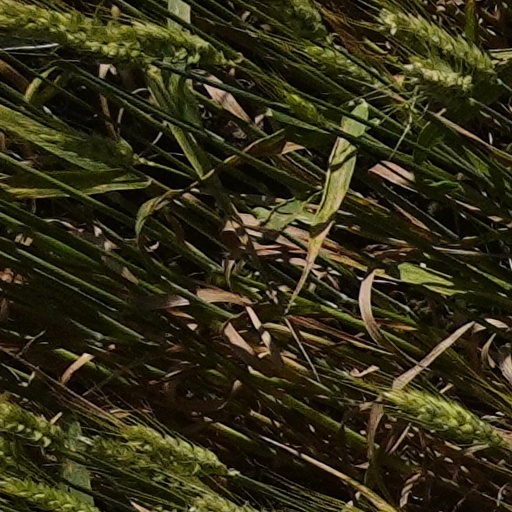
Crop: wheat